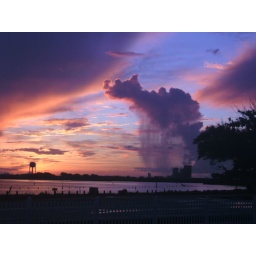
rain coming from a cloud at sunrise over orange beach, alabama, taken by my mom Pat Libby 7.28.10